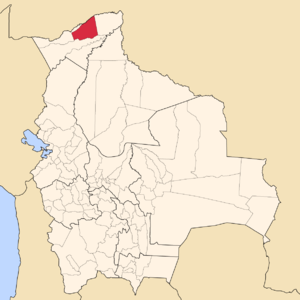
La province d'Abuná est une des cinq provinces du département de Pando, en Bolivie. Son chef-lieu est Santa Rosa del Abuná.